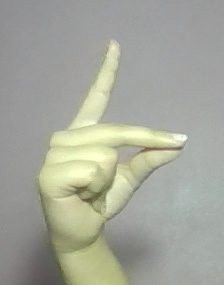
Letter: ta